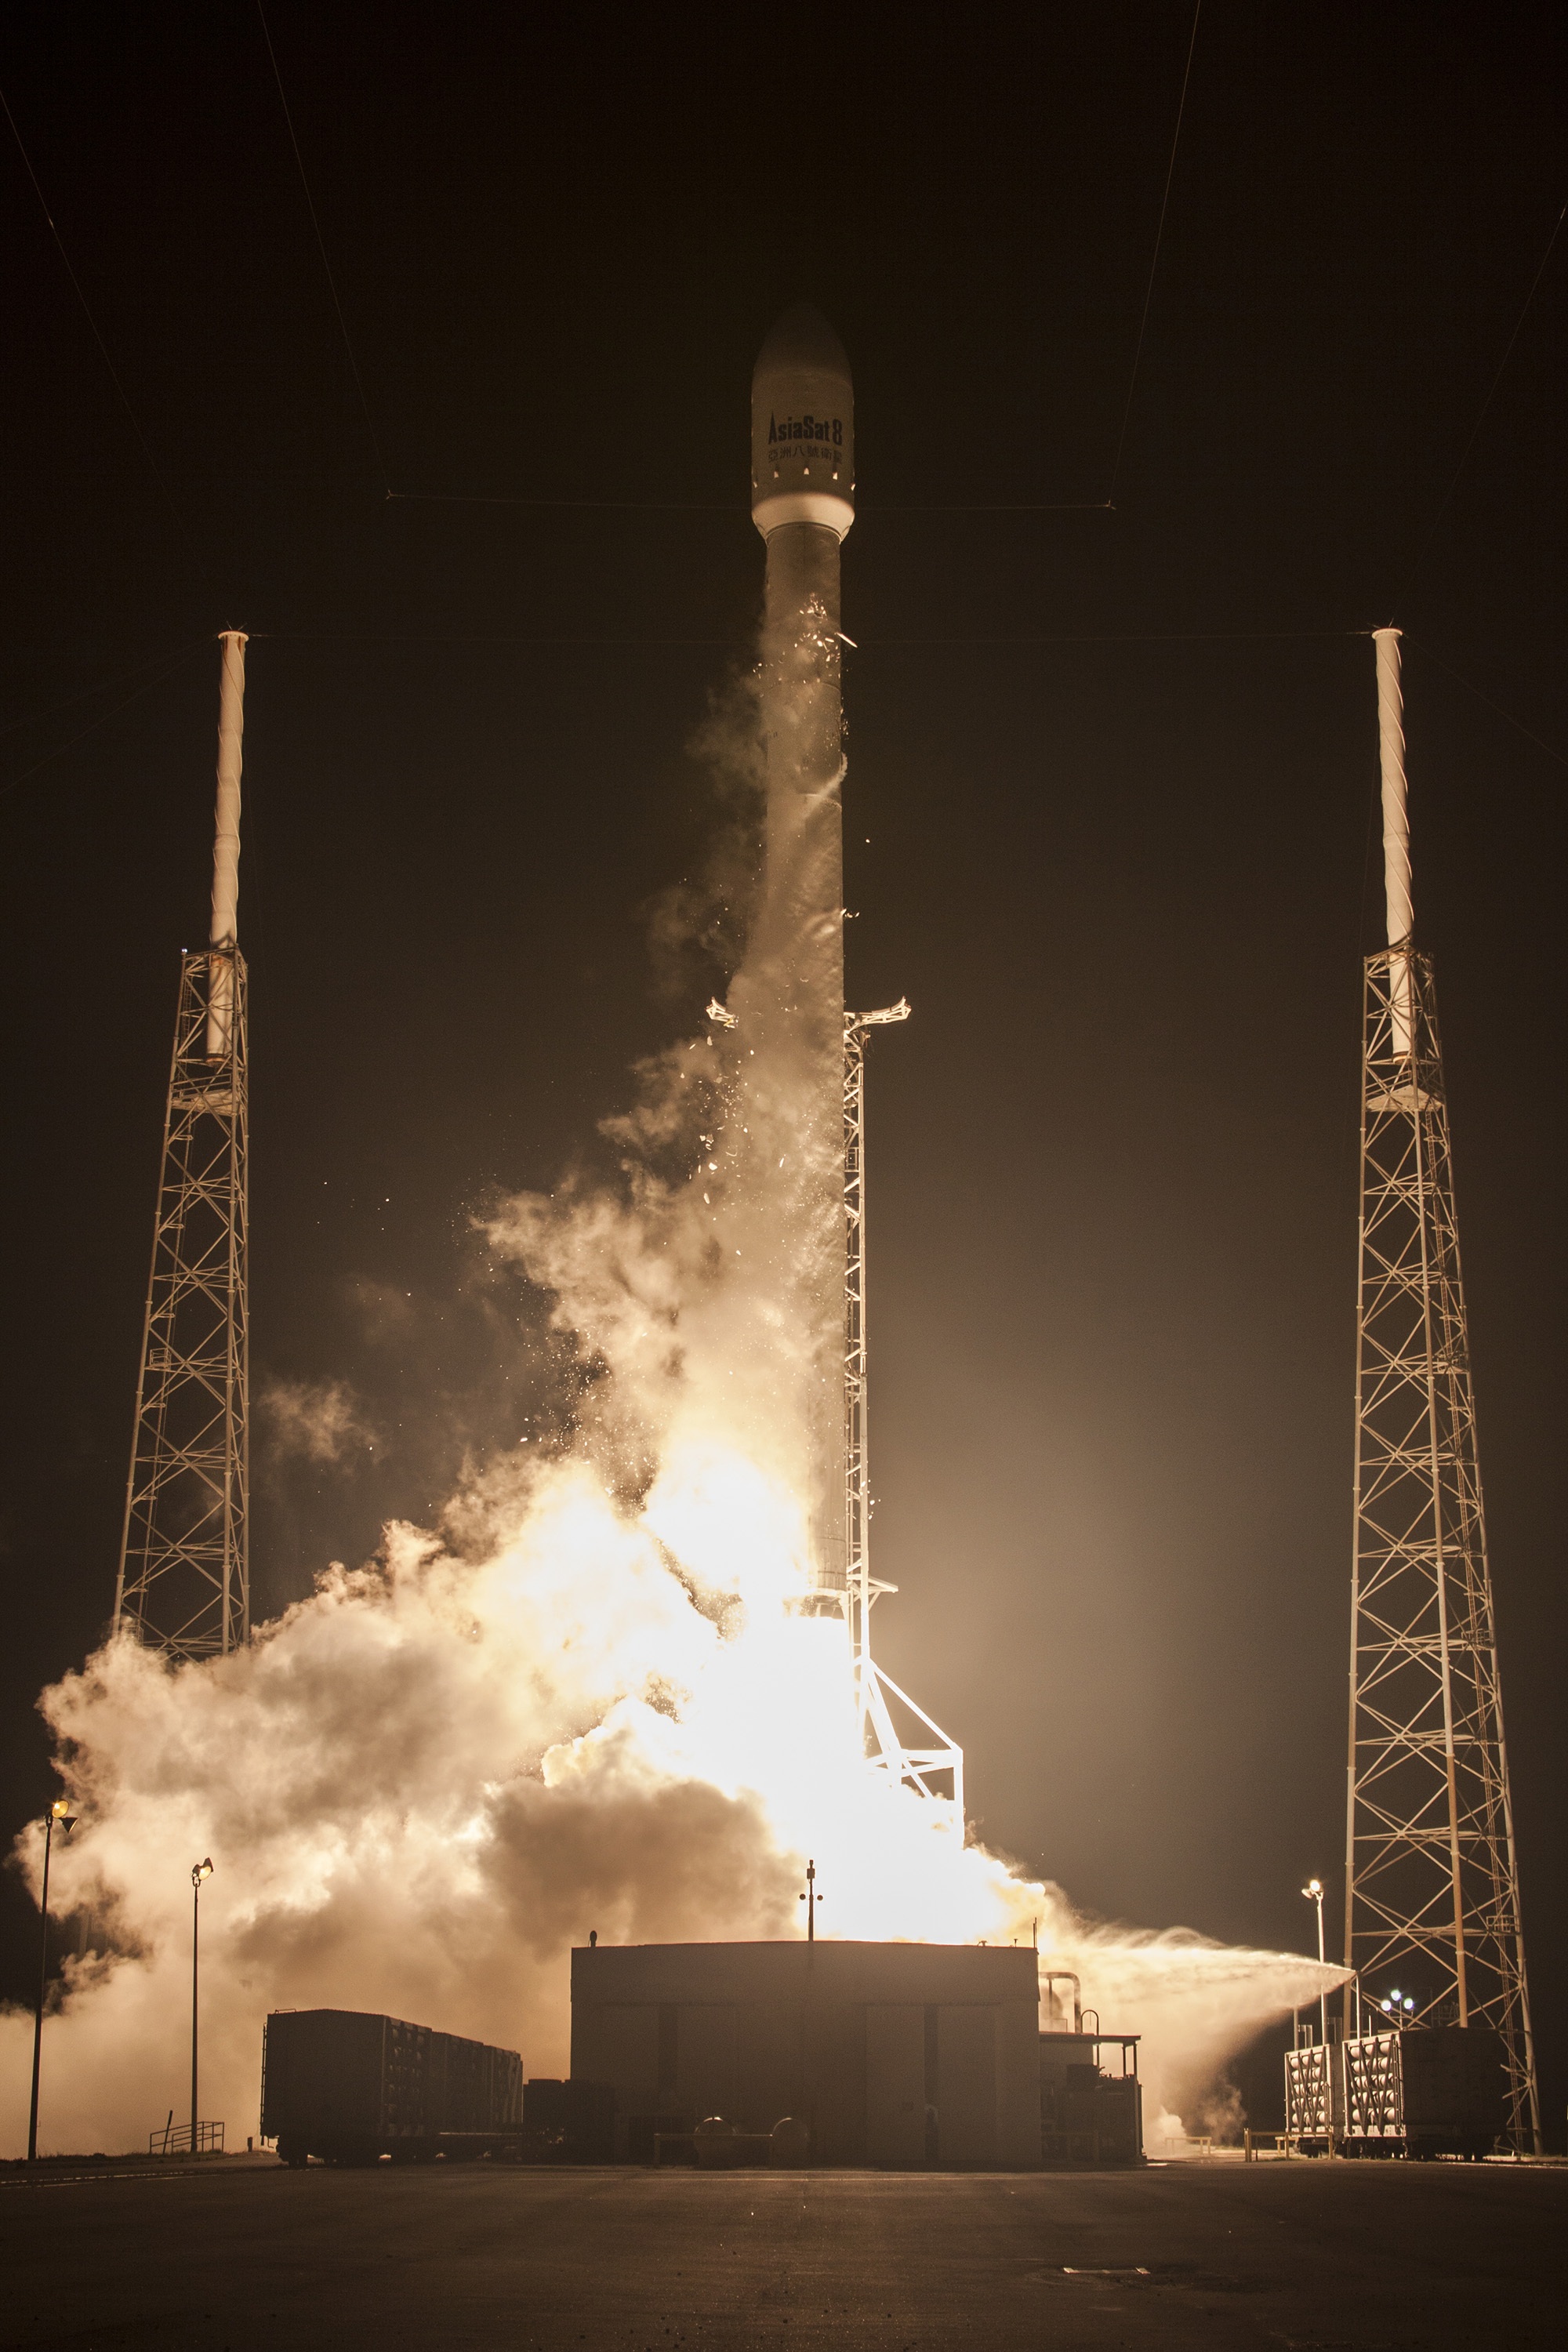
light, night, skyscraper, flying, transportation, transport, vehicle, space, speed, rocket, launch, power, rocket launch, flames, spaceship, fuel, countdown, cape canaveral, spacecraft, launch pad, missile, spacex, propulsion, lift off, rocket engine